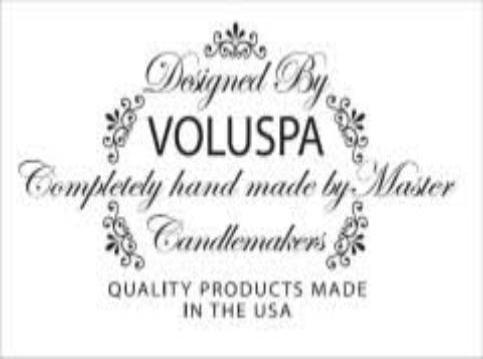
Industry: Necessities